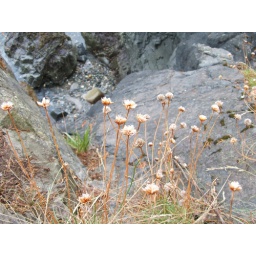
Small white flowers in the rocks